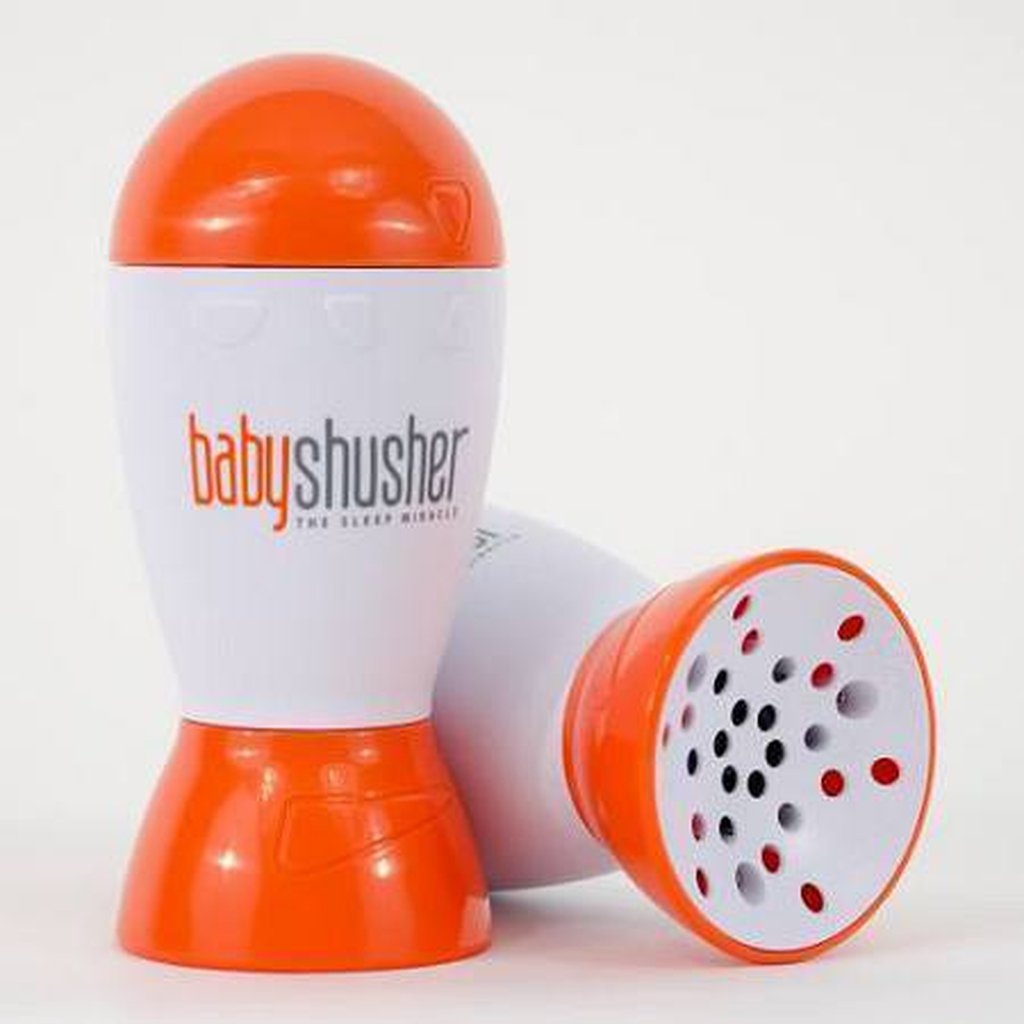
Baby Shusher
The Baby Shusher will be the number one tool in every parent’s tool box. It is designed to take the stress out of trying to calm a crying baby. Its success with calming unsettled babies the world over will resonate with pregnant women and new parents alike. Designed as a practical solution to the fourth "S" of Dr Harvey Karp’s, The Happiest Baby on the Block the Baby Shusher provides a rhythmic shushing sound to mesmerise babies and infants into a sleep state. Even adults find the Baby Shusher relaxing. It is a doctor approved and thoroughly tested technique designed to break a baby’s cry spell and engage their natural calming reflex. The rhythmic shush reminds baby of being inside mum, with loud sounds of blood flow and other in utero noises up to 95 dB, or the sound of a very loud vacuum cleaner. The "shush" sound imitates the sounds that baby was used to in the womb and provides a hypnotic familiar noise for baby to relax to. The Baby Shusher can be set for 15 minute or 30 minute play settings and has adjustable volume settings. It is a compact, easy and sleek accessory that reduces the stresses of trying to settle a fussy baby when out and about, at home or even in the car. It is portable, easily fits into a nappy bag and only requires two AA batteries. Every Baby Shusher comes with a manufacturer’s 12 month guarantee for material and workmanship defects. This is the product that will help parents find peace, get more sleep and take control of calming their baby easily.
Brand: Baby Shusher
Category: Baby & Toddler > Baby Toys & Activity Equipment > Baby Mobile Accessories